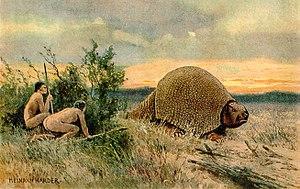
Le grand échange faunique interaméricain est un évènement paléozoogéographique majeur du Cénozoïque tardif, durant lequel la faune terrestre et d'eau douce a migré d'Amérique du Nord vers l'Amérique du Sud et inversement. Il est survenu lorsque la formation de l'isthme de Panama a relié les deux continents auparavant séparés et permis la jonction des écozones néotropique et néarctique. Bien qu'il y ait eu des dispersions antérieures, probablement par voie marine, la migration s'est accélérée de façon spectaculaire suite à l'apparition du corridor biologique méso-américain il y a environ 2,8 Ma. Constaté par la biostratigraphie et la néontologie, cet événement a eu un impact très important sur la zoogéographie des mammifères. Il a également permis la migration entre les deux Amériques de reptiles, d'amphibiens, d'arthropodes, d'oiseaux inaptes au vol et même de poissons d'eau douce.
Heinrich Harder, né le 2 juin 1858 à Putzar et mort le 5 février 1935 à Berlin, est un artiste allemand. Il a été professeur d'art à l'Académie des arts de Berlin.
Les Paléoaméricains sont une population d'hommes modernes qui aurait peuplé les Amériques pendant la dernière période glaciaire, avant l'arrivée des Paléoindiens, ancêtres des actuels Amérindiens. Les Paléoaméricains auraient été de type australoïde, tandis que les Paléoindiens étaient d'origine nord-asiatique et de type mongoloïde.
Le glyptodon dont le nom signifie dents gravées est un tatou géant pesant environ 2 tonnes qui vécut durant le pléistocène en Amérique du Sud, sur une aire de répartition qui comprend l'actuel Brésil, l'Argentine et la Bolivie.